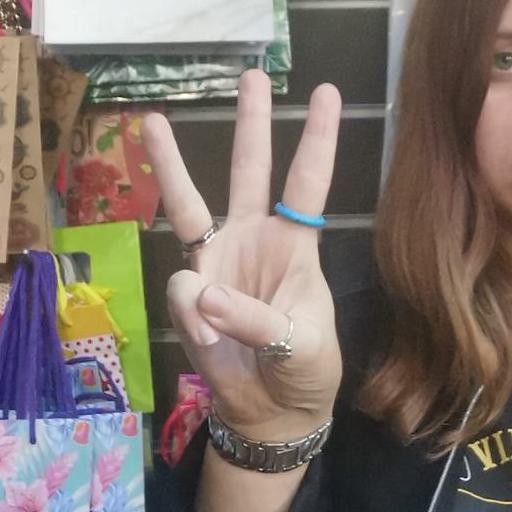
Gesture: three